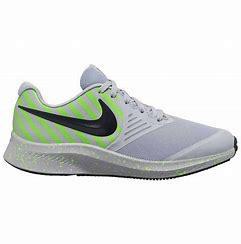
Brand: Nike
Model: Star Runner 2